Jablonné v Podještědí

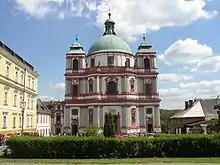
Basilica of Saints Lawrence and Zdislava

Jablonné v Podještědí is known for the Basilica of Saints Lawrence and Zdislava. It is a basilica minor, built at the beginning of the 18th century. It is one of the leading buildings of Baroque architecture in Central Europe. The dome is high. For its value it is protected as a national cultural monument.